List of constituencies of the Puducherry Legislative Assembly

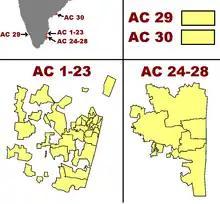
Map of Assembly constituencies in Puducherry

The Puducherry Legislative Assembly is the unicameral legislature of the Indian union territory (UT) of Puducherry, which comprises four districts: Puducherry, Karaikal, Mahé and Yanam. The legislative assembly has 33 seats, of which 5 are reserved for candidates from scheduled castes and 3 members are nominated by the Government of India. 30 out of 33 Members are elected directly by the people on the basis of universal adult franchise.